Royal Automobile Club of Queensland

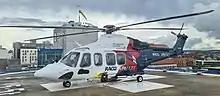
RACQ LifeFlight Rescue helicopter at Royal Brisbane and Women's Hospital

RACQ has also previously sponsored a broad range of events which sought to improve driver skills and promote road safety initiatives including: